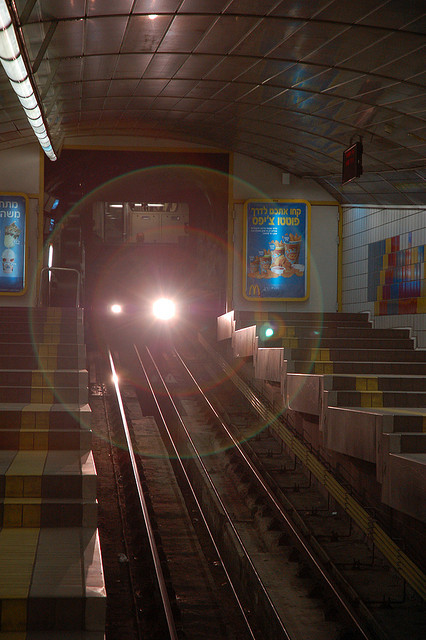
A train traveling down tracks near a train station.

A train exiting a subway tunnel at a station.

A train with it's light on near a platform.

A train is moving along a track towards the camera.